Salt Creek (Little Calumet River tributary)

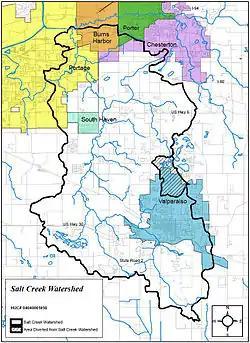
Map of Salt Creek Watershed

In the 1936 centennial history of Liberty Township, the nineteenth century Salt Creek watershed is described: "As the years passed the land has been drained by various ditch projects and the forests have bowed before the axes of the pioneers and their descendants. These two factors have contributed to a gradual shrinking of the size of the streams and lakes. Any one doubting this has but to observe the difference between the banks of our creeks and the present streams or study old maps of the township showing the great millponds which have disappeared. Such maps published as late as 1876 show a great expanse of water in the northwest, spreading over acres of land which are now the fertile fields of August Hockelberg, Daly Brothers and Julius Turk. Anyone looking at Salt Creek, now even in time of flood, can hardly realize that there was once a project for boats to steam down Salt Creek to convey grain and lumber to Chicago by way of the Calumet river."